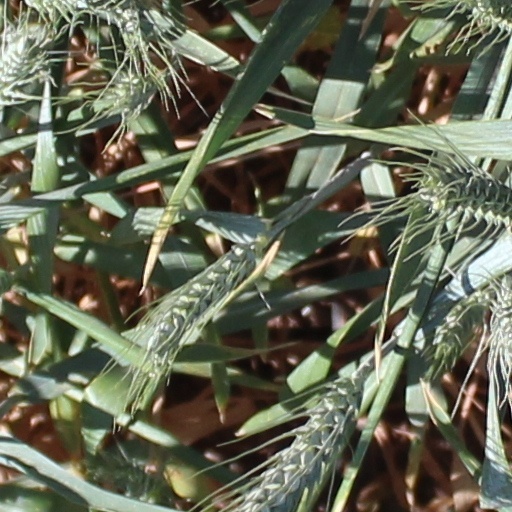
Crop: wheat